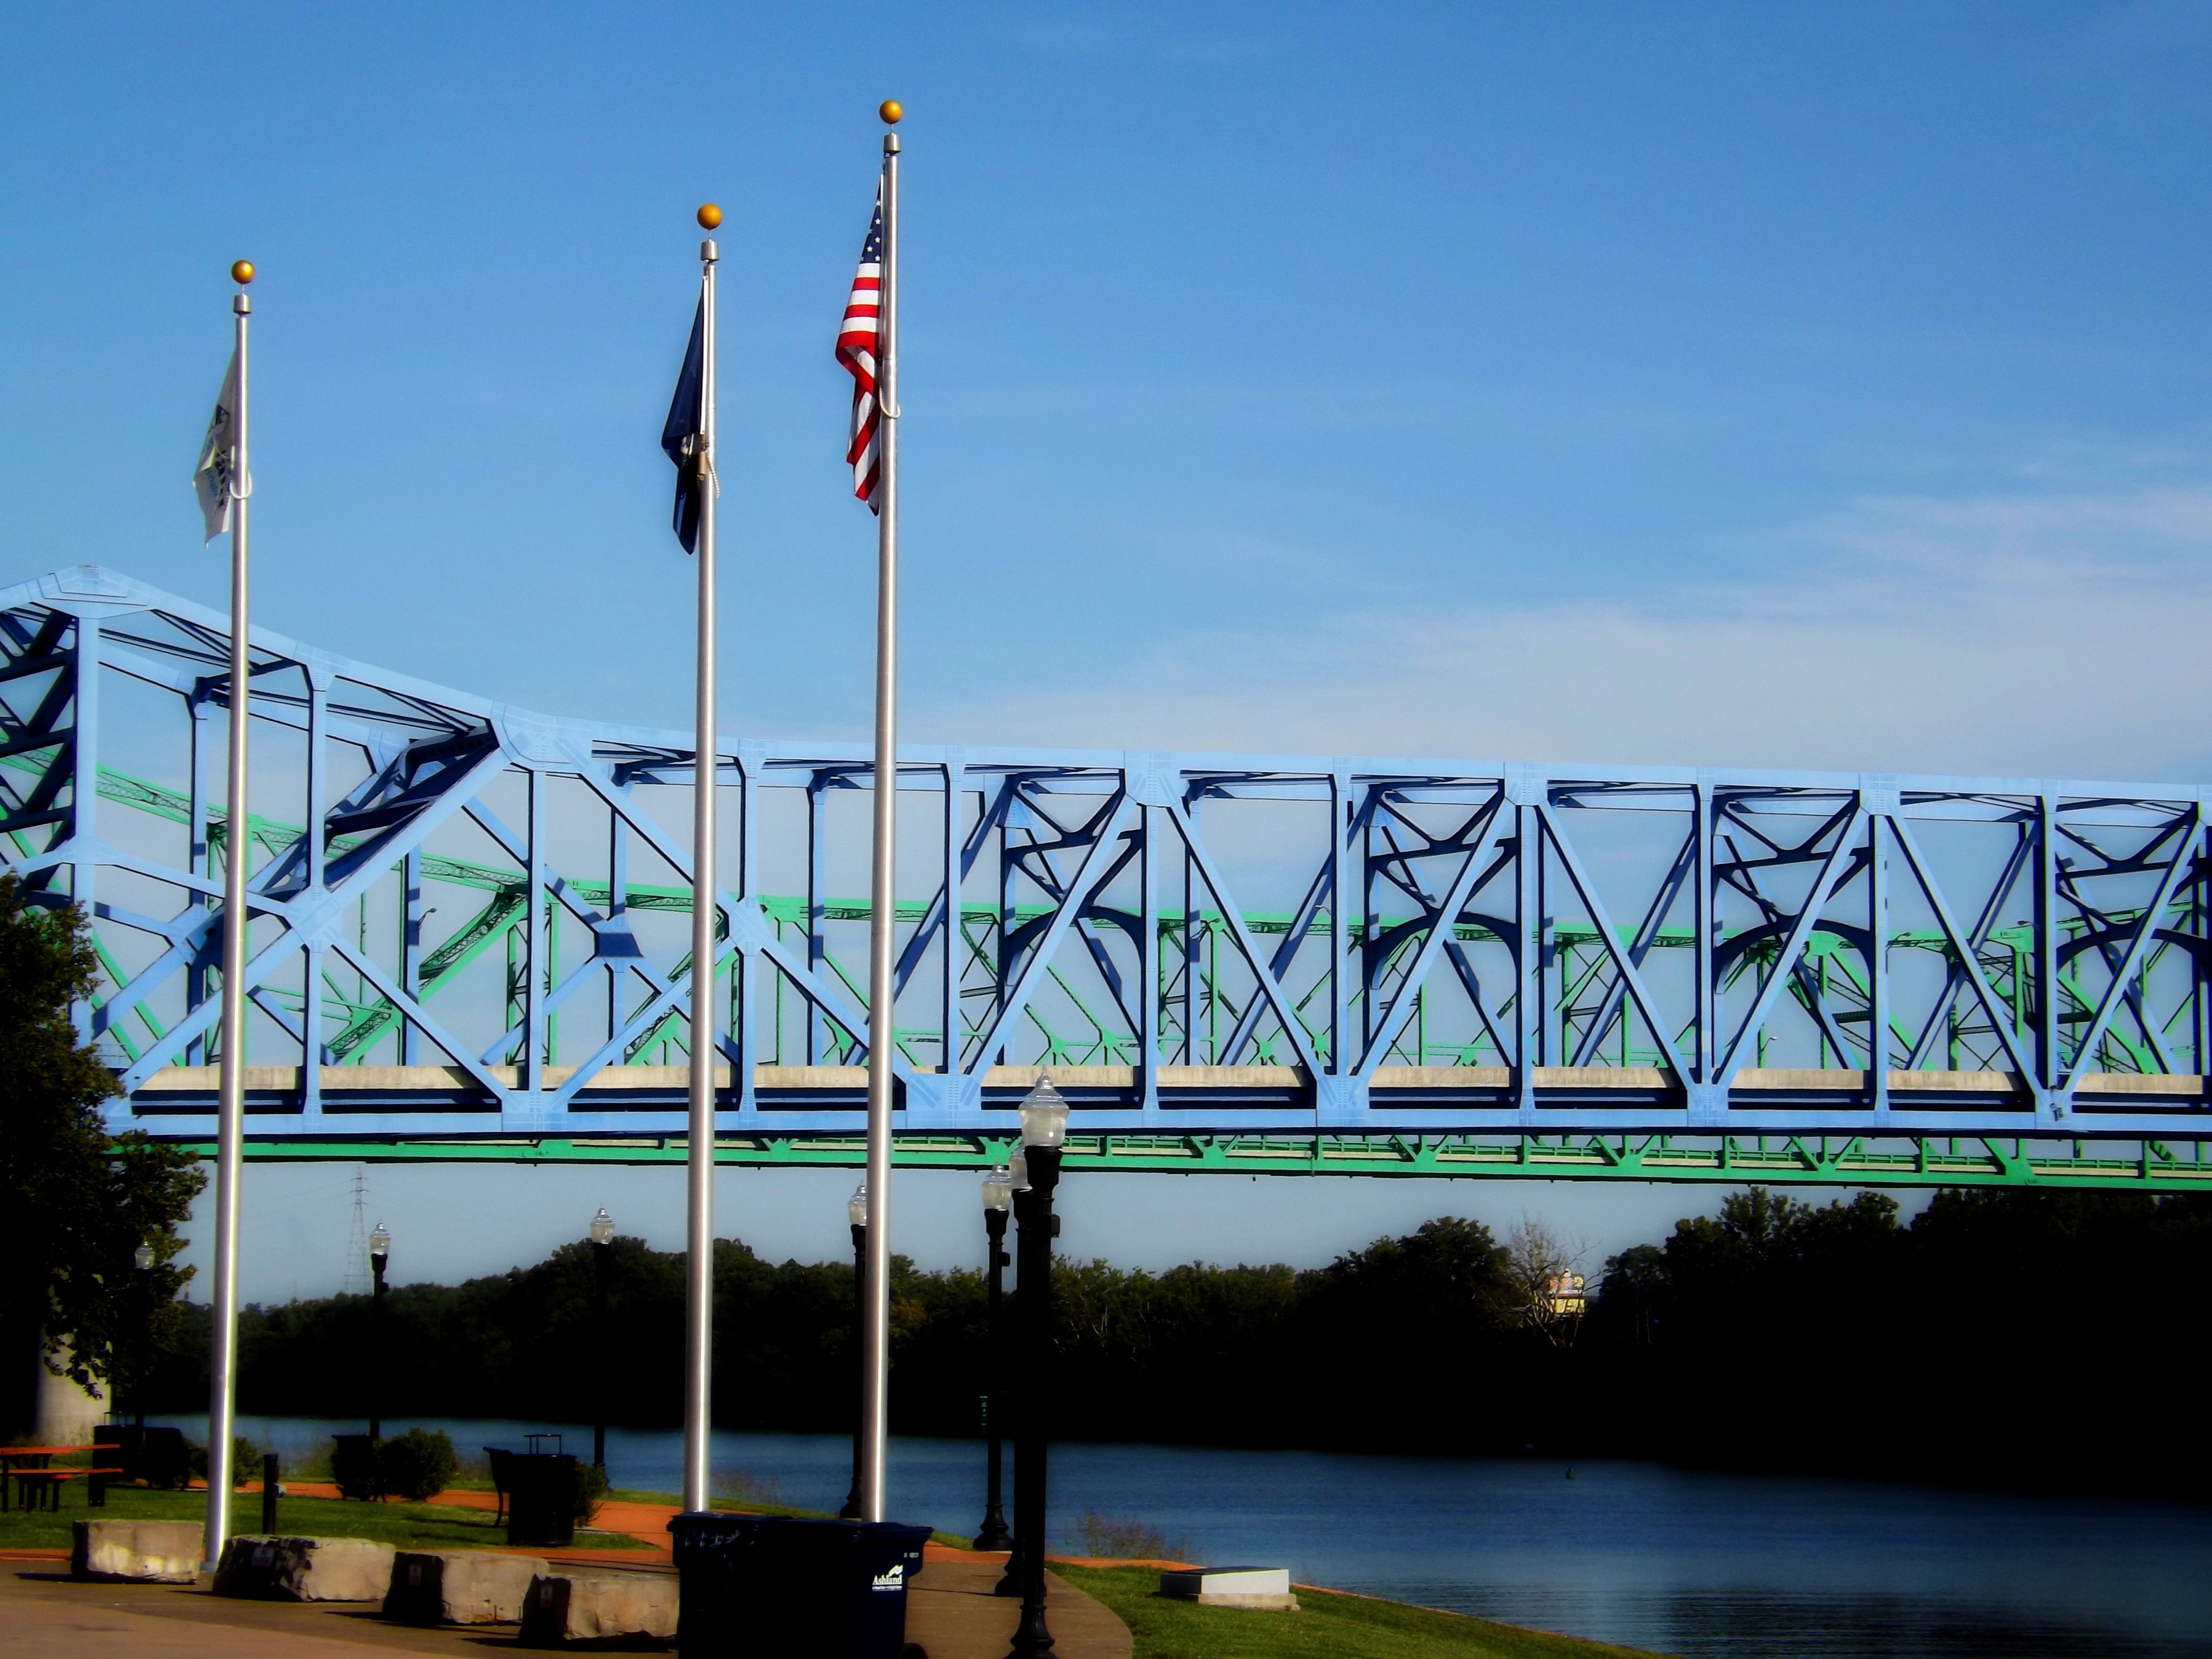
water, path, structure, road, bridge, river, overpass, travel, freeway, steel, transportation, architect, construction, reflection, high, amusement park, park, landmark, suspension, cross, route, stadium, outdoors, engineering, roadway, safety, passage, over, connection, architectural, structural, bypass, amusement ride, nonbuilding structure